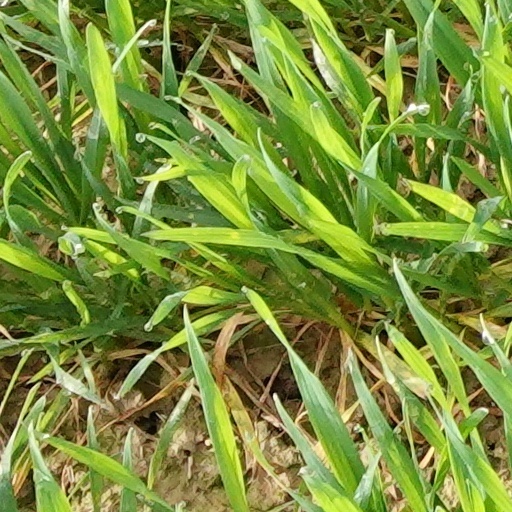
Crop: wheat